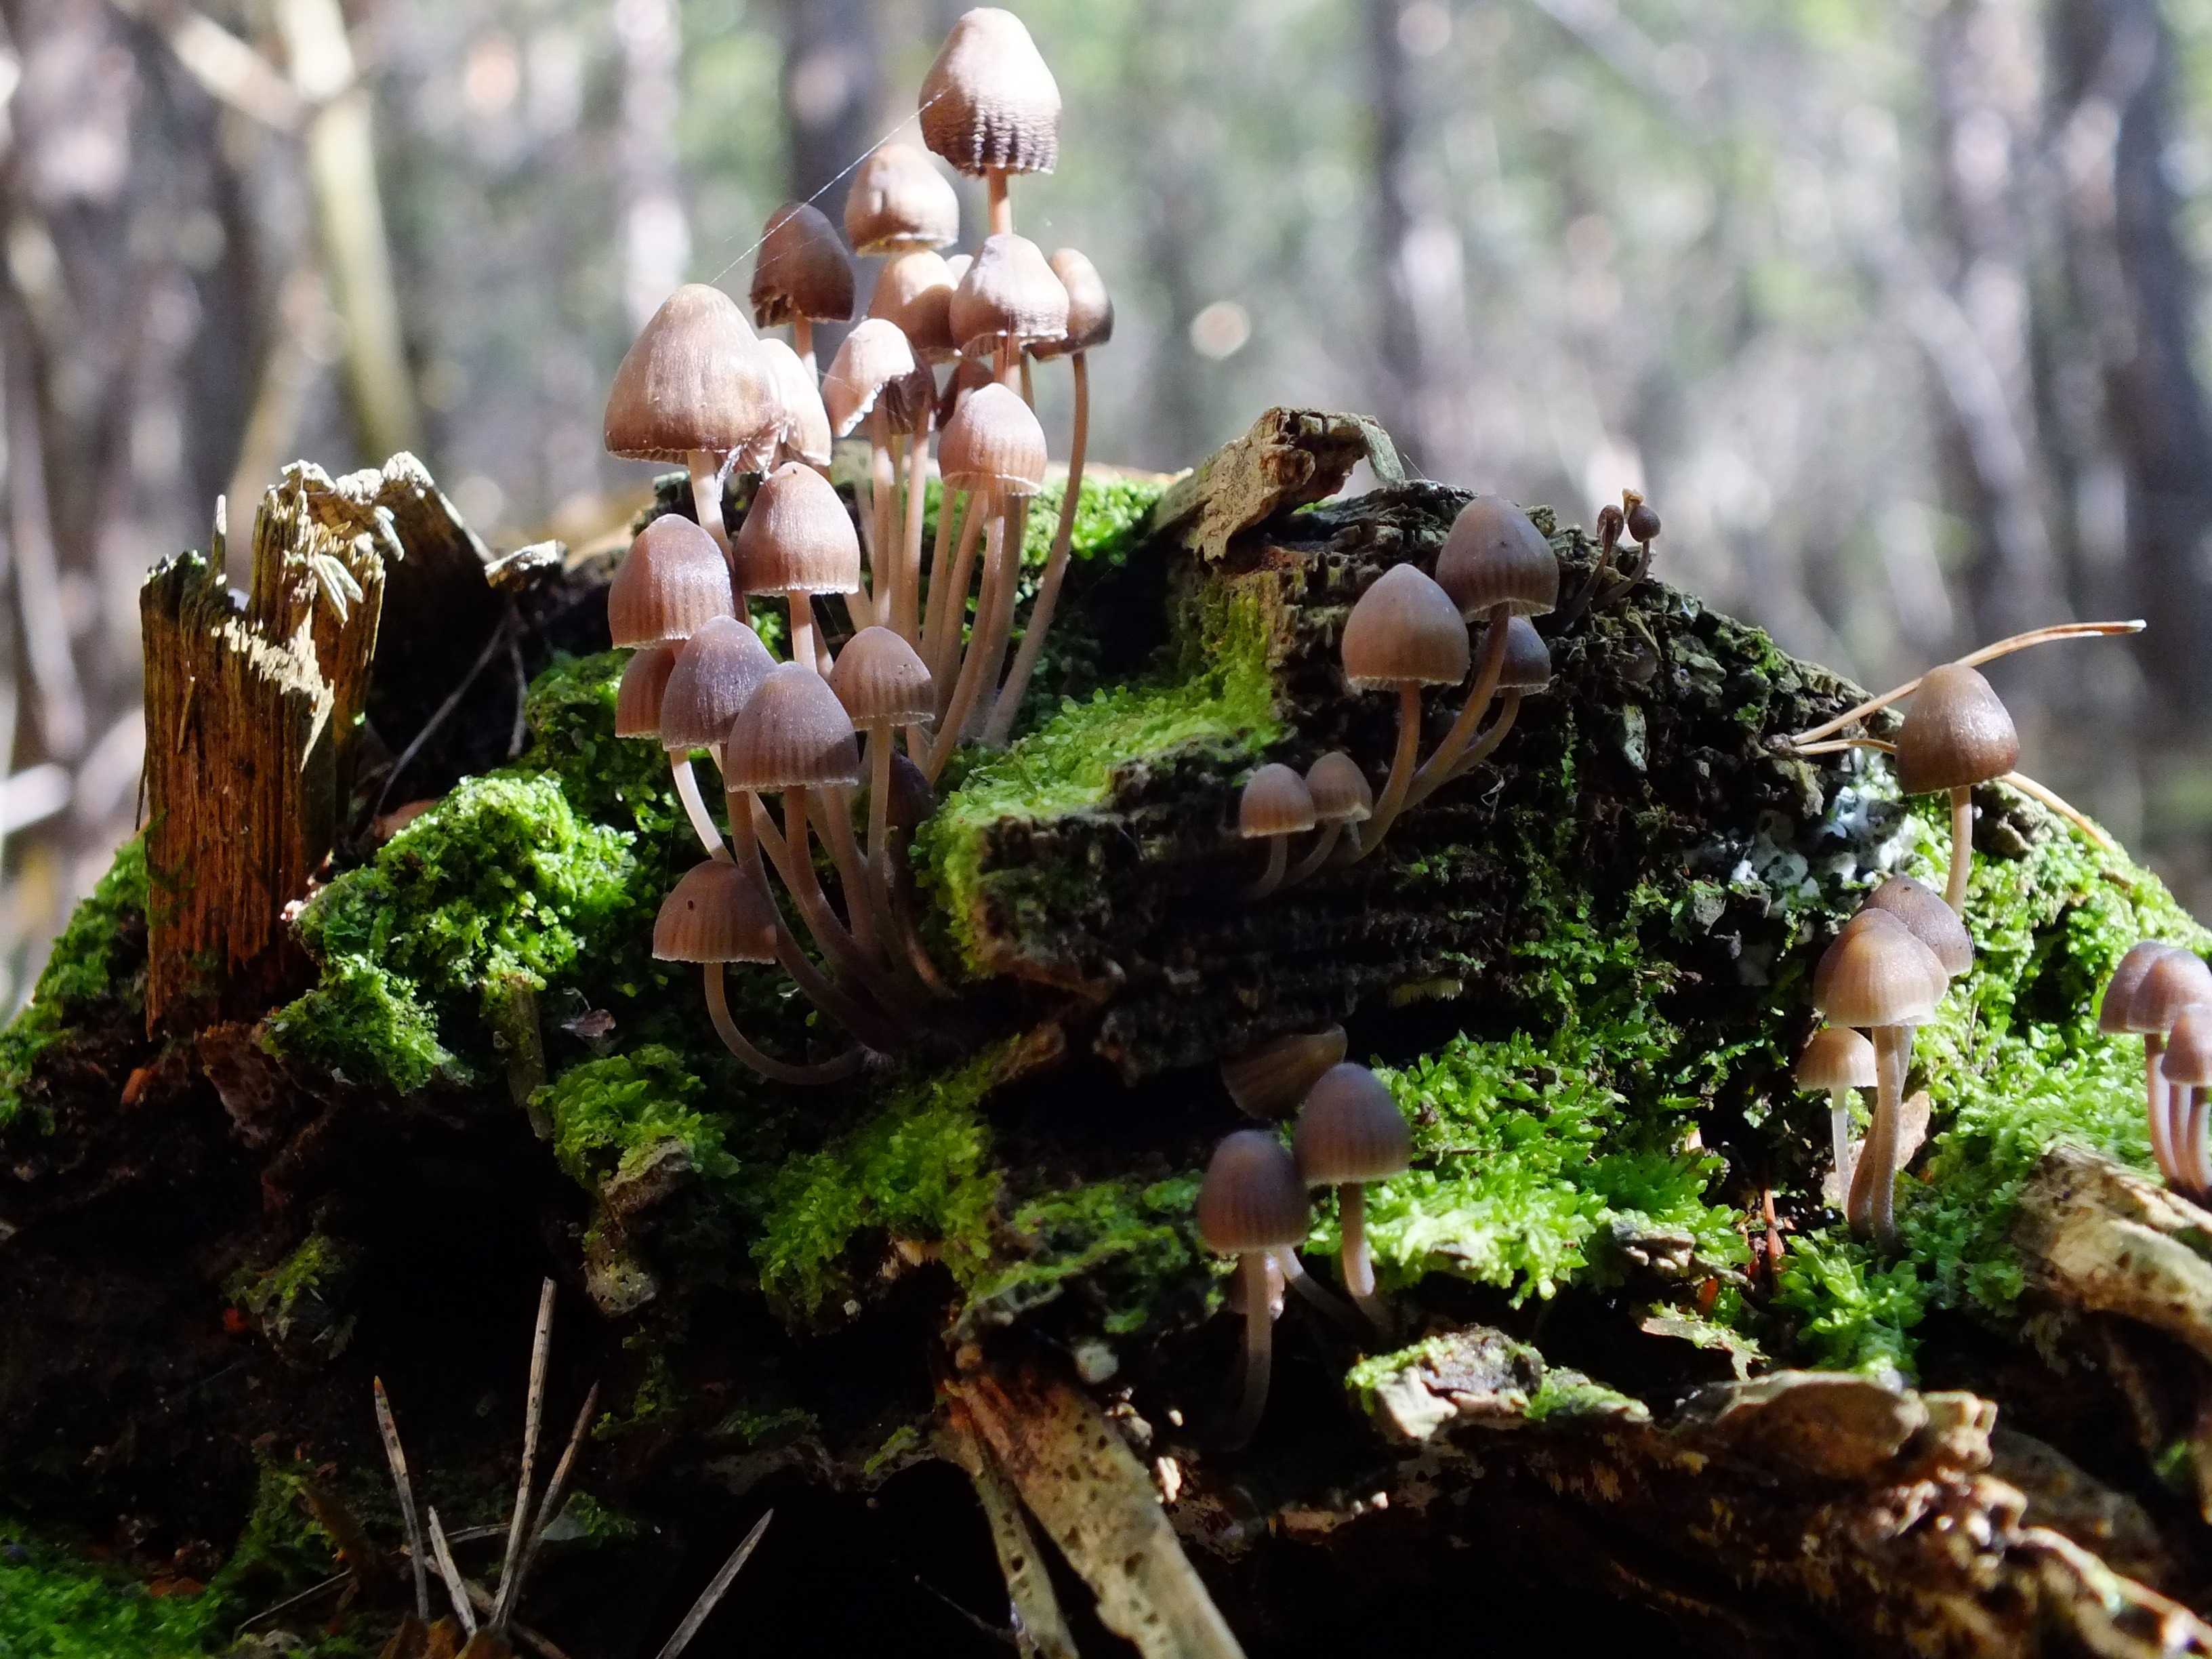
tree, forest, plant, flower, moss, log, jungle, macro, fungus, mushrooms, rainforest, woodland, habitat, auriculariales, natural environment, agaricomycetes, auriculariaceae